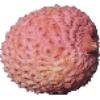
Label: lychee